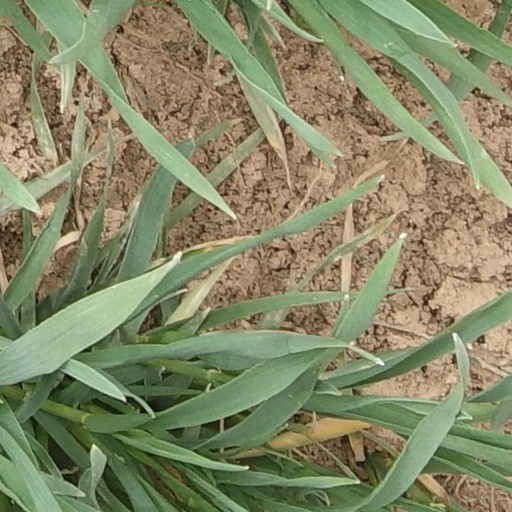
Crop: wheat